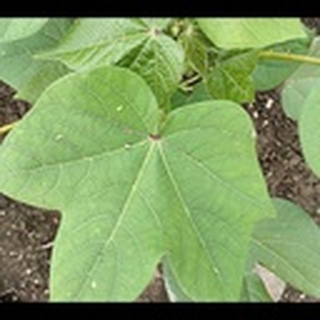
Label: healthy_cotton